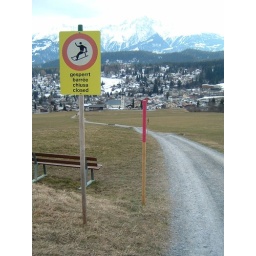
no sledding down the hill in a bathtub this season :(